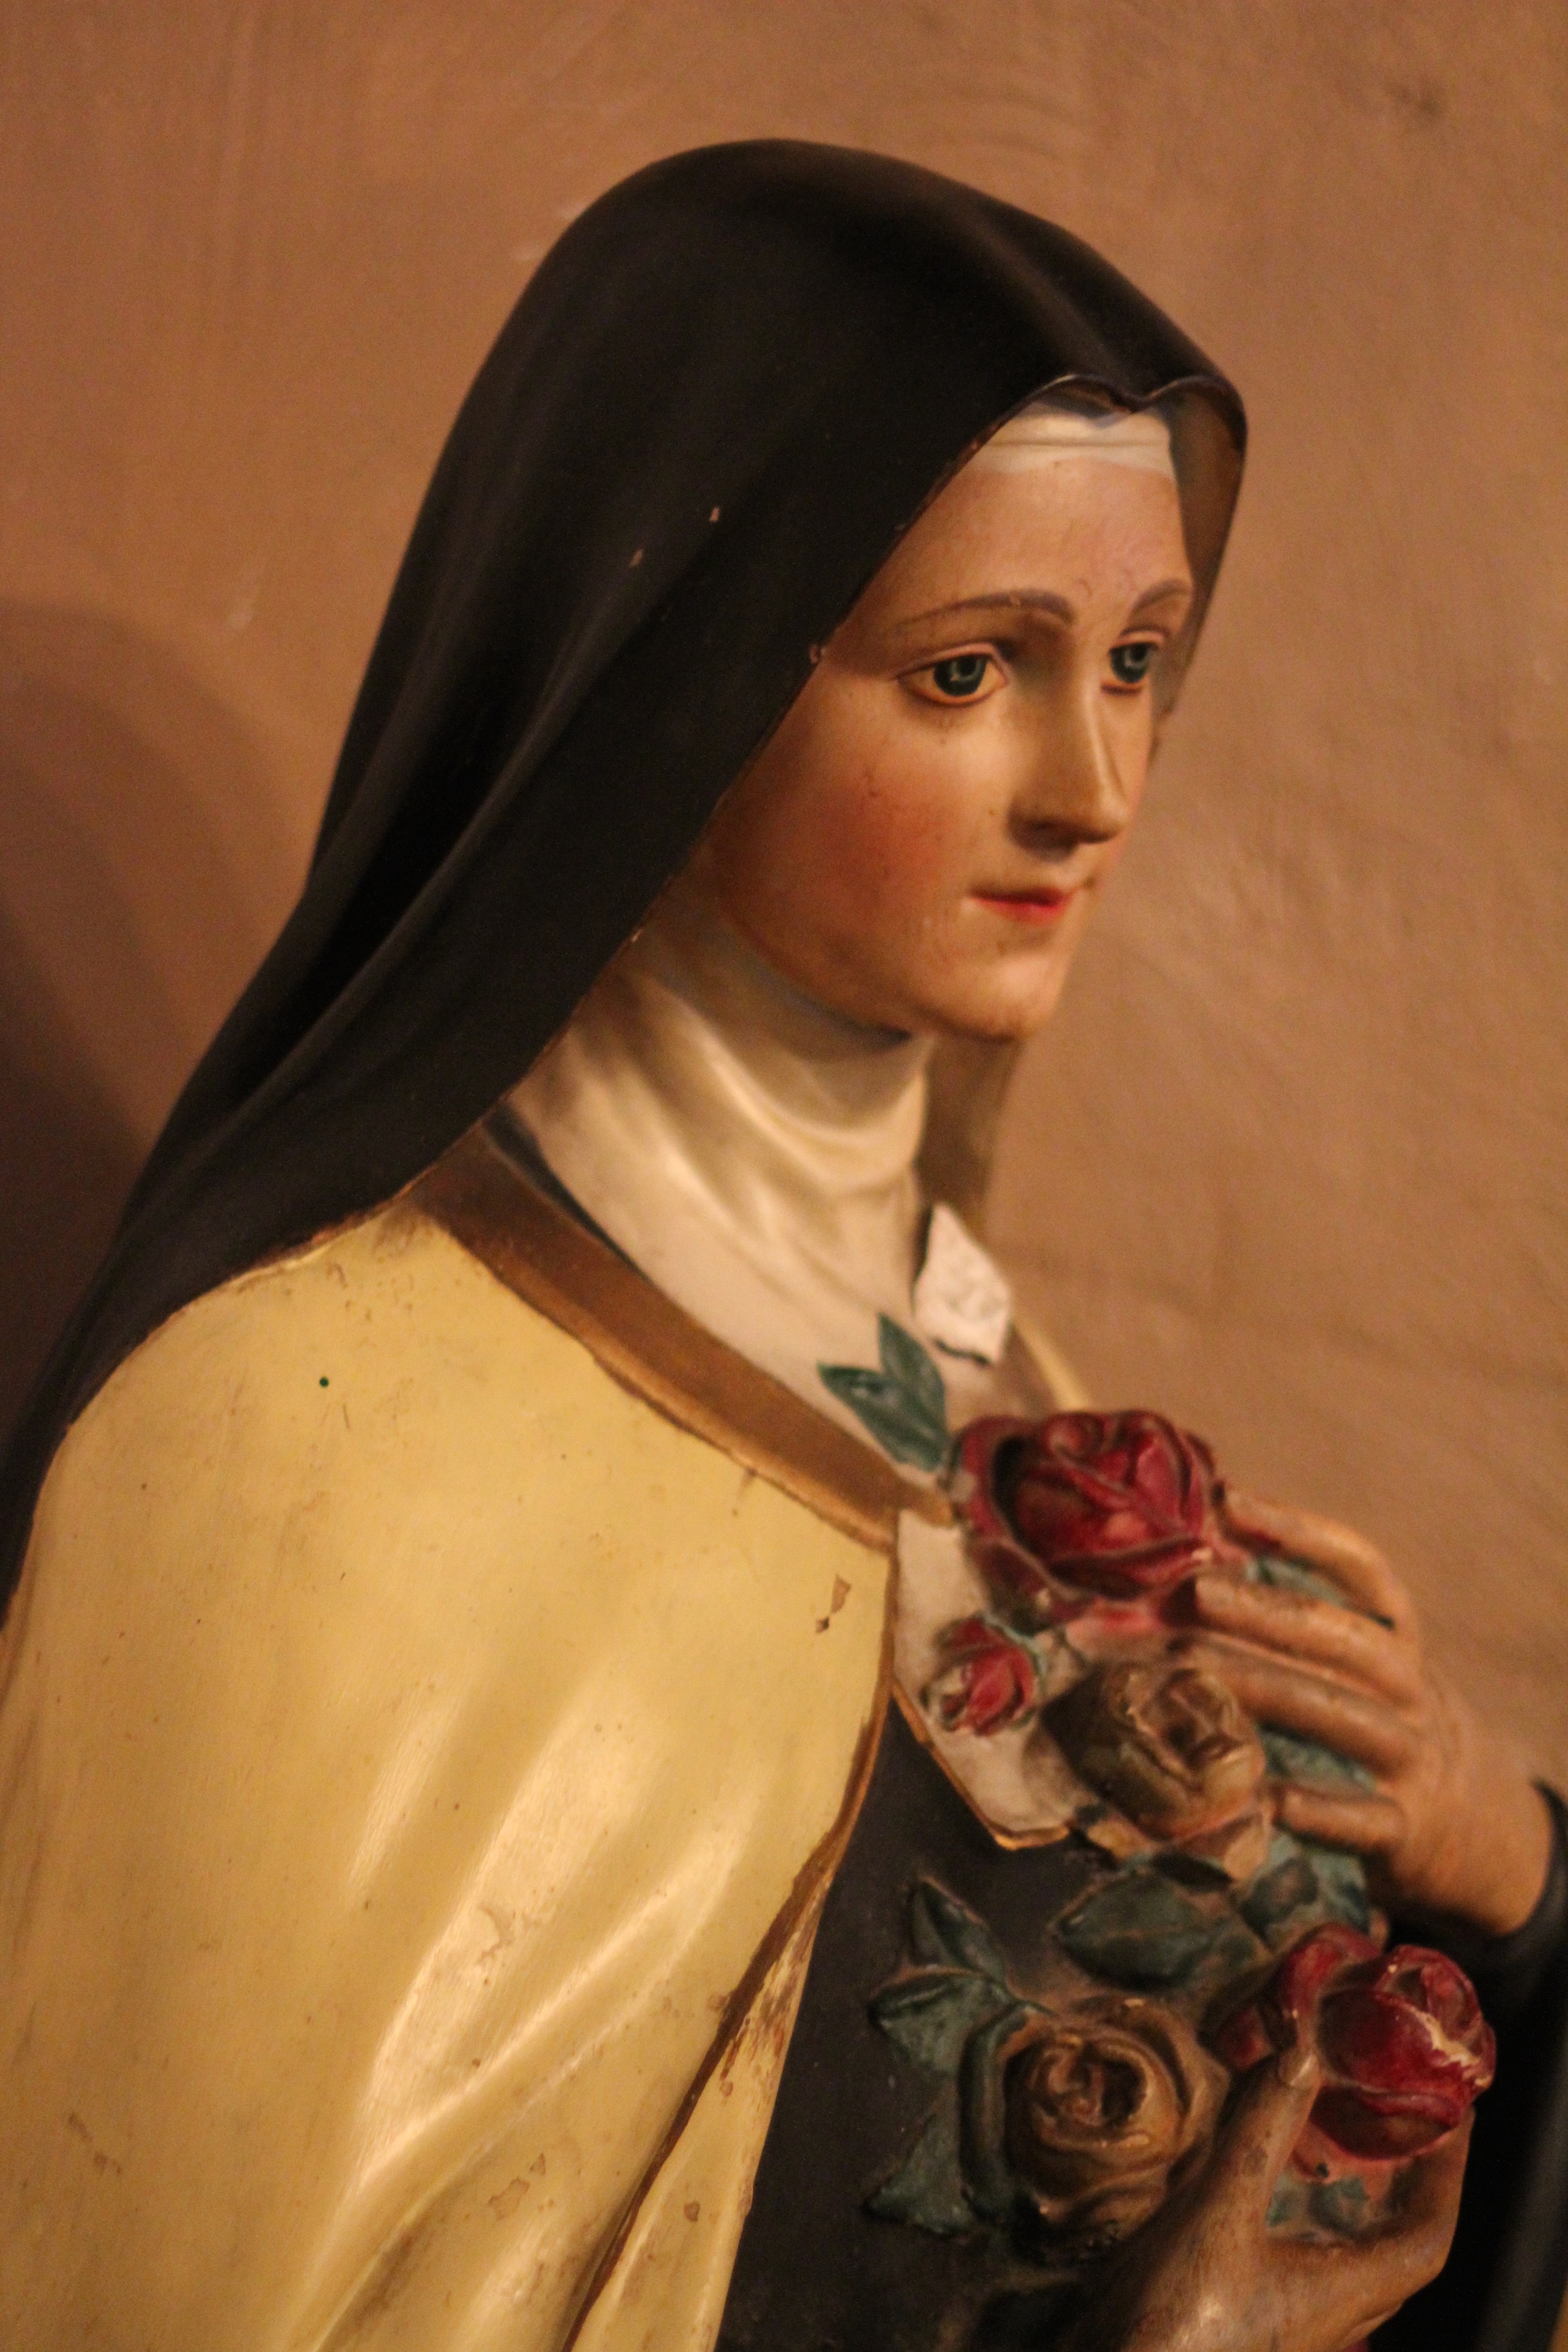
person, woman, antique, old, portrait, model, religion, hat, fashion, church, clothing, lady, gothic, belgium, dress, beauty, maria, christianity, historically, jammed